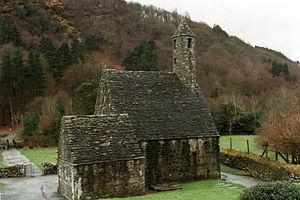
Glendalough est un glen et un village d'Irlande à son extrémité avale situés dans les montagnes de Wicklow. Le village se trouve sur le site d'un ancien monastère dans le comté de Wicklow. Il a été établi au VIᵉ siècle par saint Kevin, un prêtre ermite, et détruit par les Anglais en 1398.